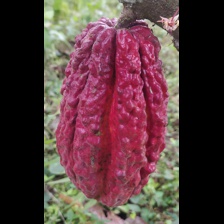
Label: sana